Ficus macrophylla

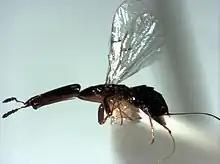
"Pleistodontes froggatti", the fig wasp that pollinates the Moreton Bay fig

The Moreton Bay fig is a native of eastern coastal Australia, from the Wide Bay–Burnett region in central Queensland, to the Shoalhaven River on the New South Wales south coast. It is found in subtropical, warm temperate, and dry rainforest, where, as an emergent tree, its crown may tower above the canopy, particularly along watercourses on alluvial soils. In the Sydney region, "F. macrophylla" grows from sea level to altitude, in areas with an average yearly rainfall of .